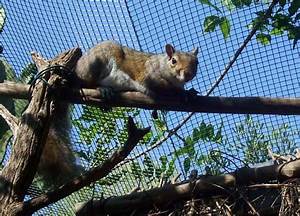
Label: scoiattolo